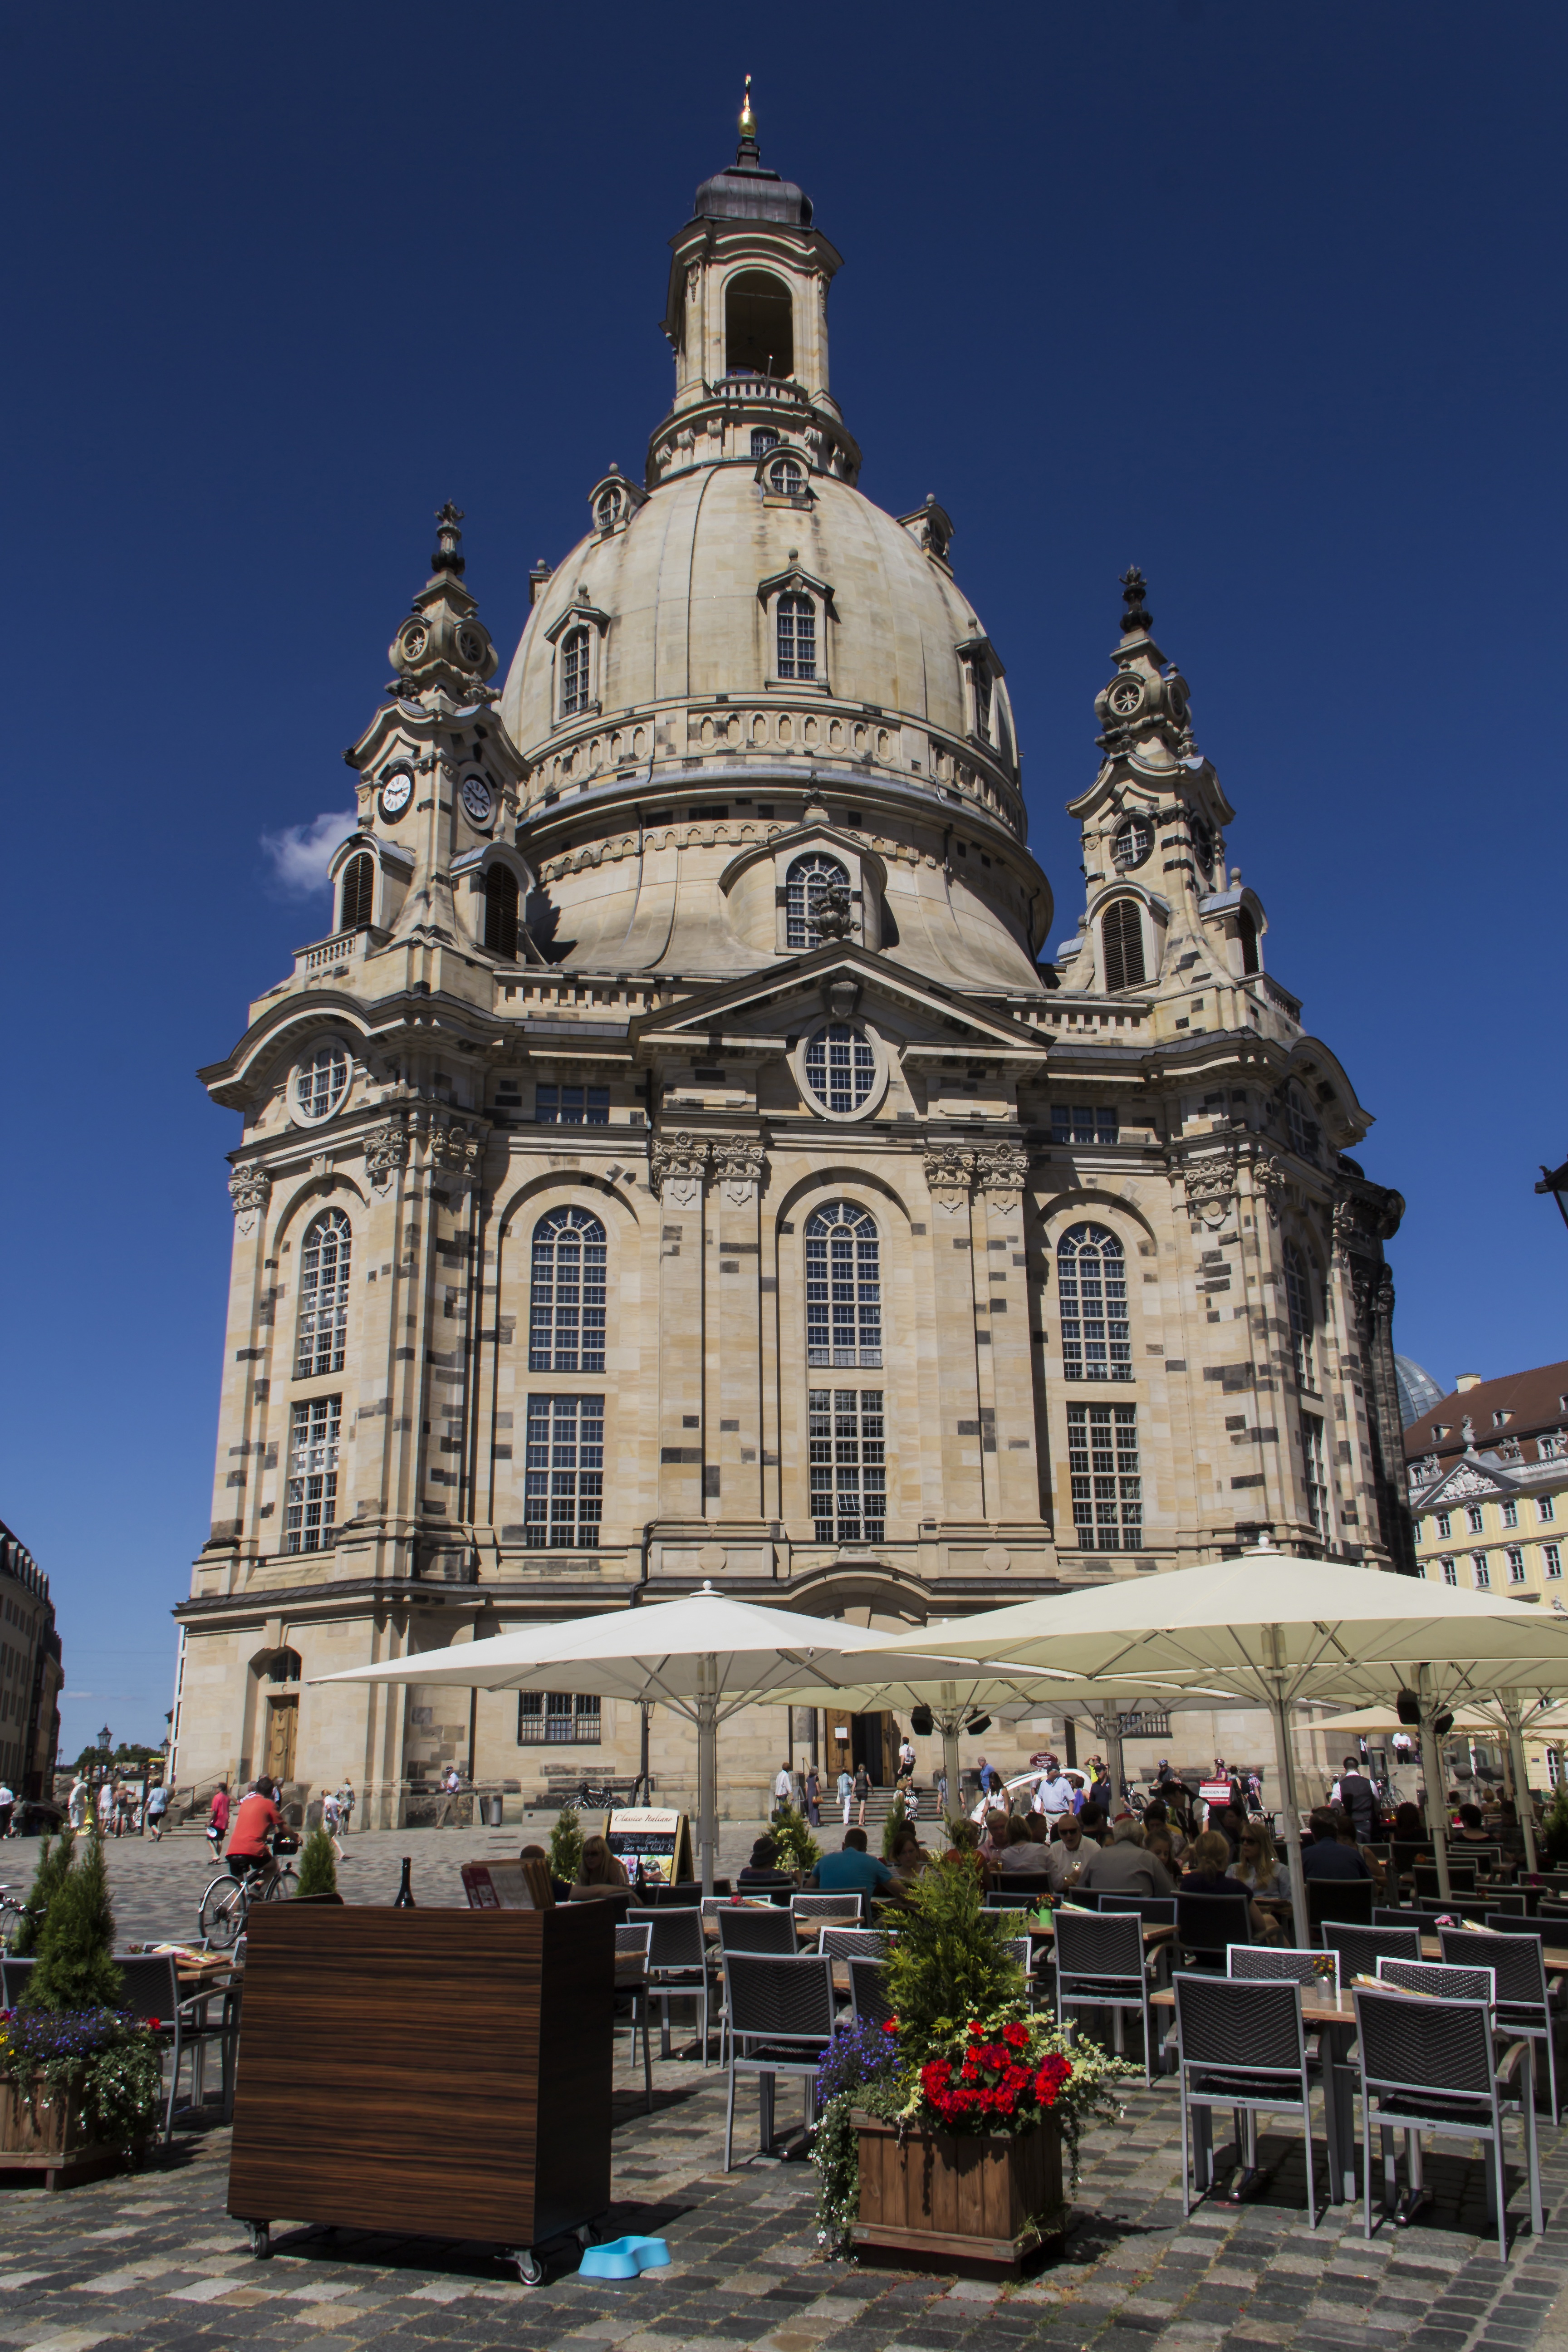
architecture, town, building, city, tower, landmark, facade, church, cathedral, place of worship, places of interest, old town, spire, steeple, germany, basilica, dome, frauenkirche, saxony, dresden, neumarkt, tours, frauenkirche dresden